Southland Tales

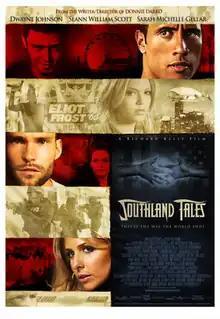
Theatrical poster

Southland Tales is a 2006 dystopian black